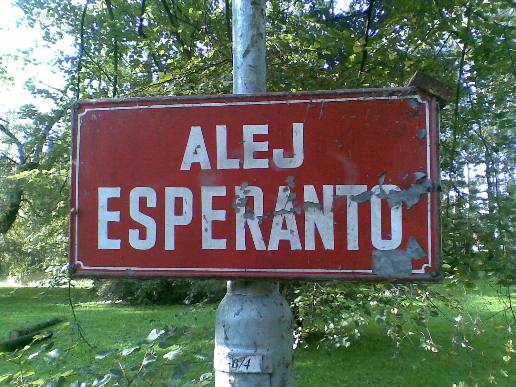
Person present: No